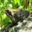
Label: frog